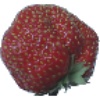
Label: strawberry_wedge